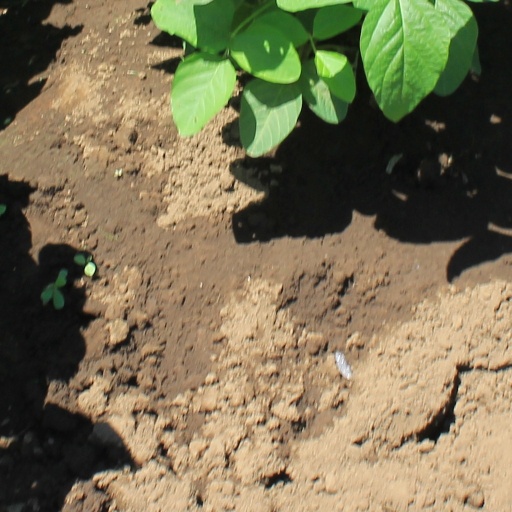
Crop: soybean